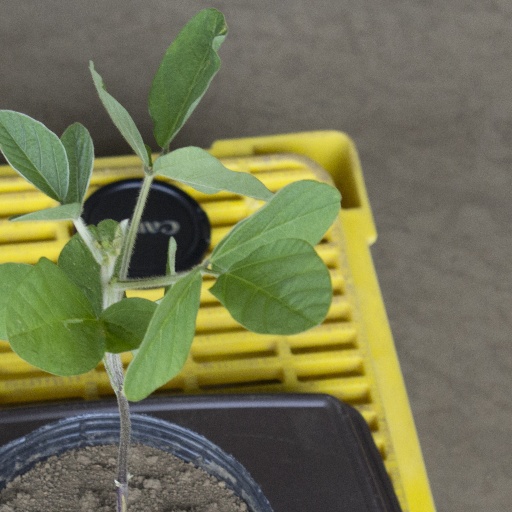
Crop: soybean